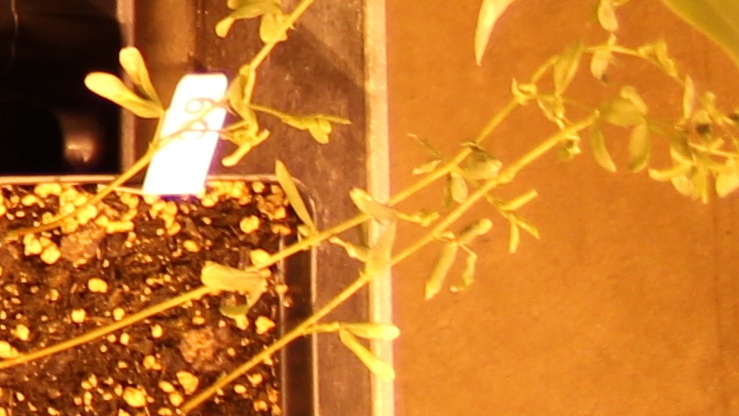
Label: Lentil